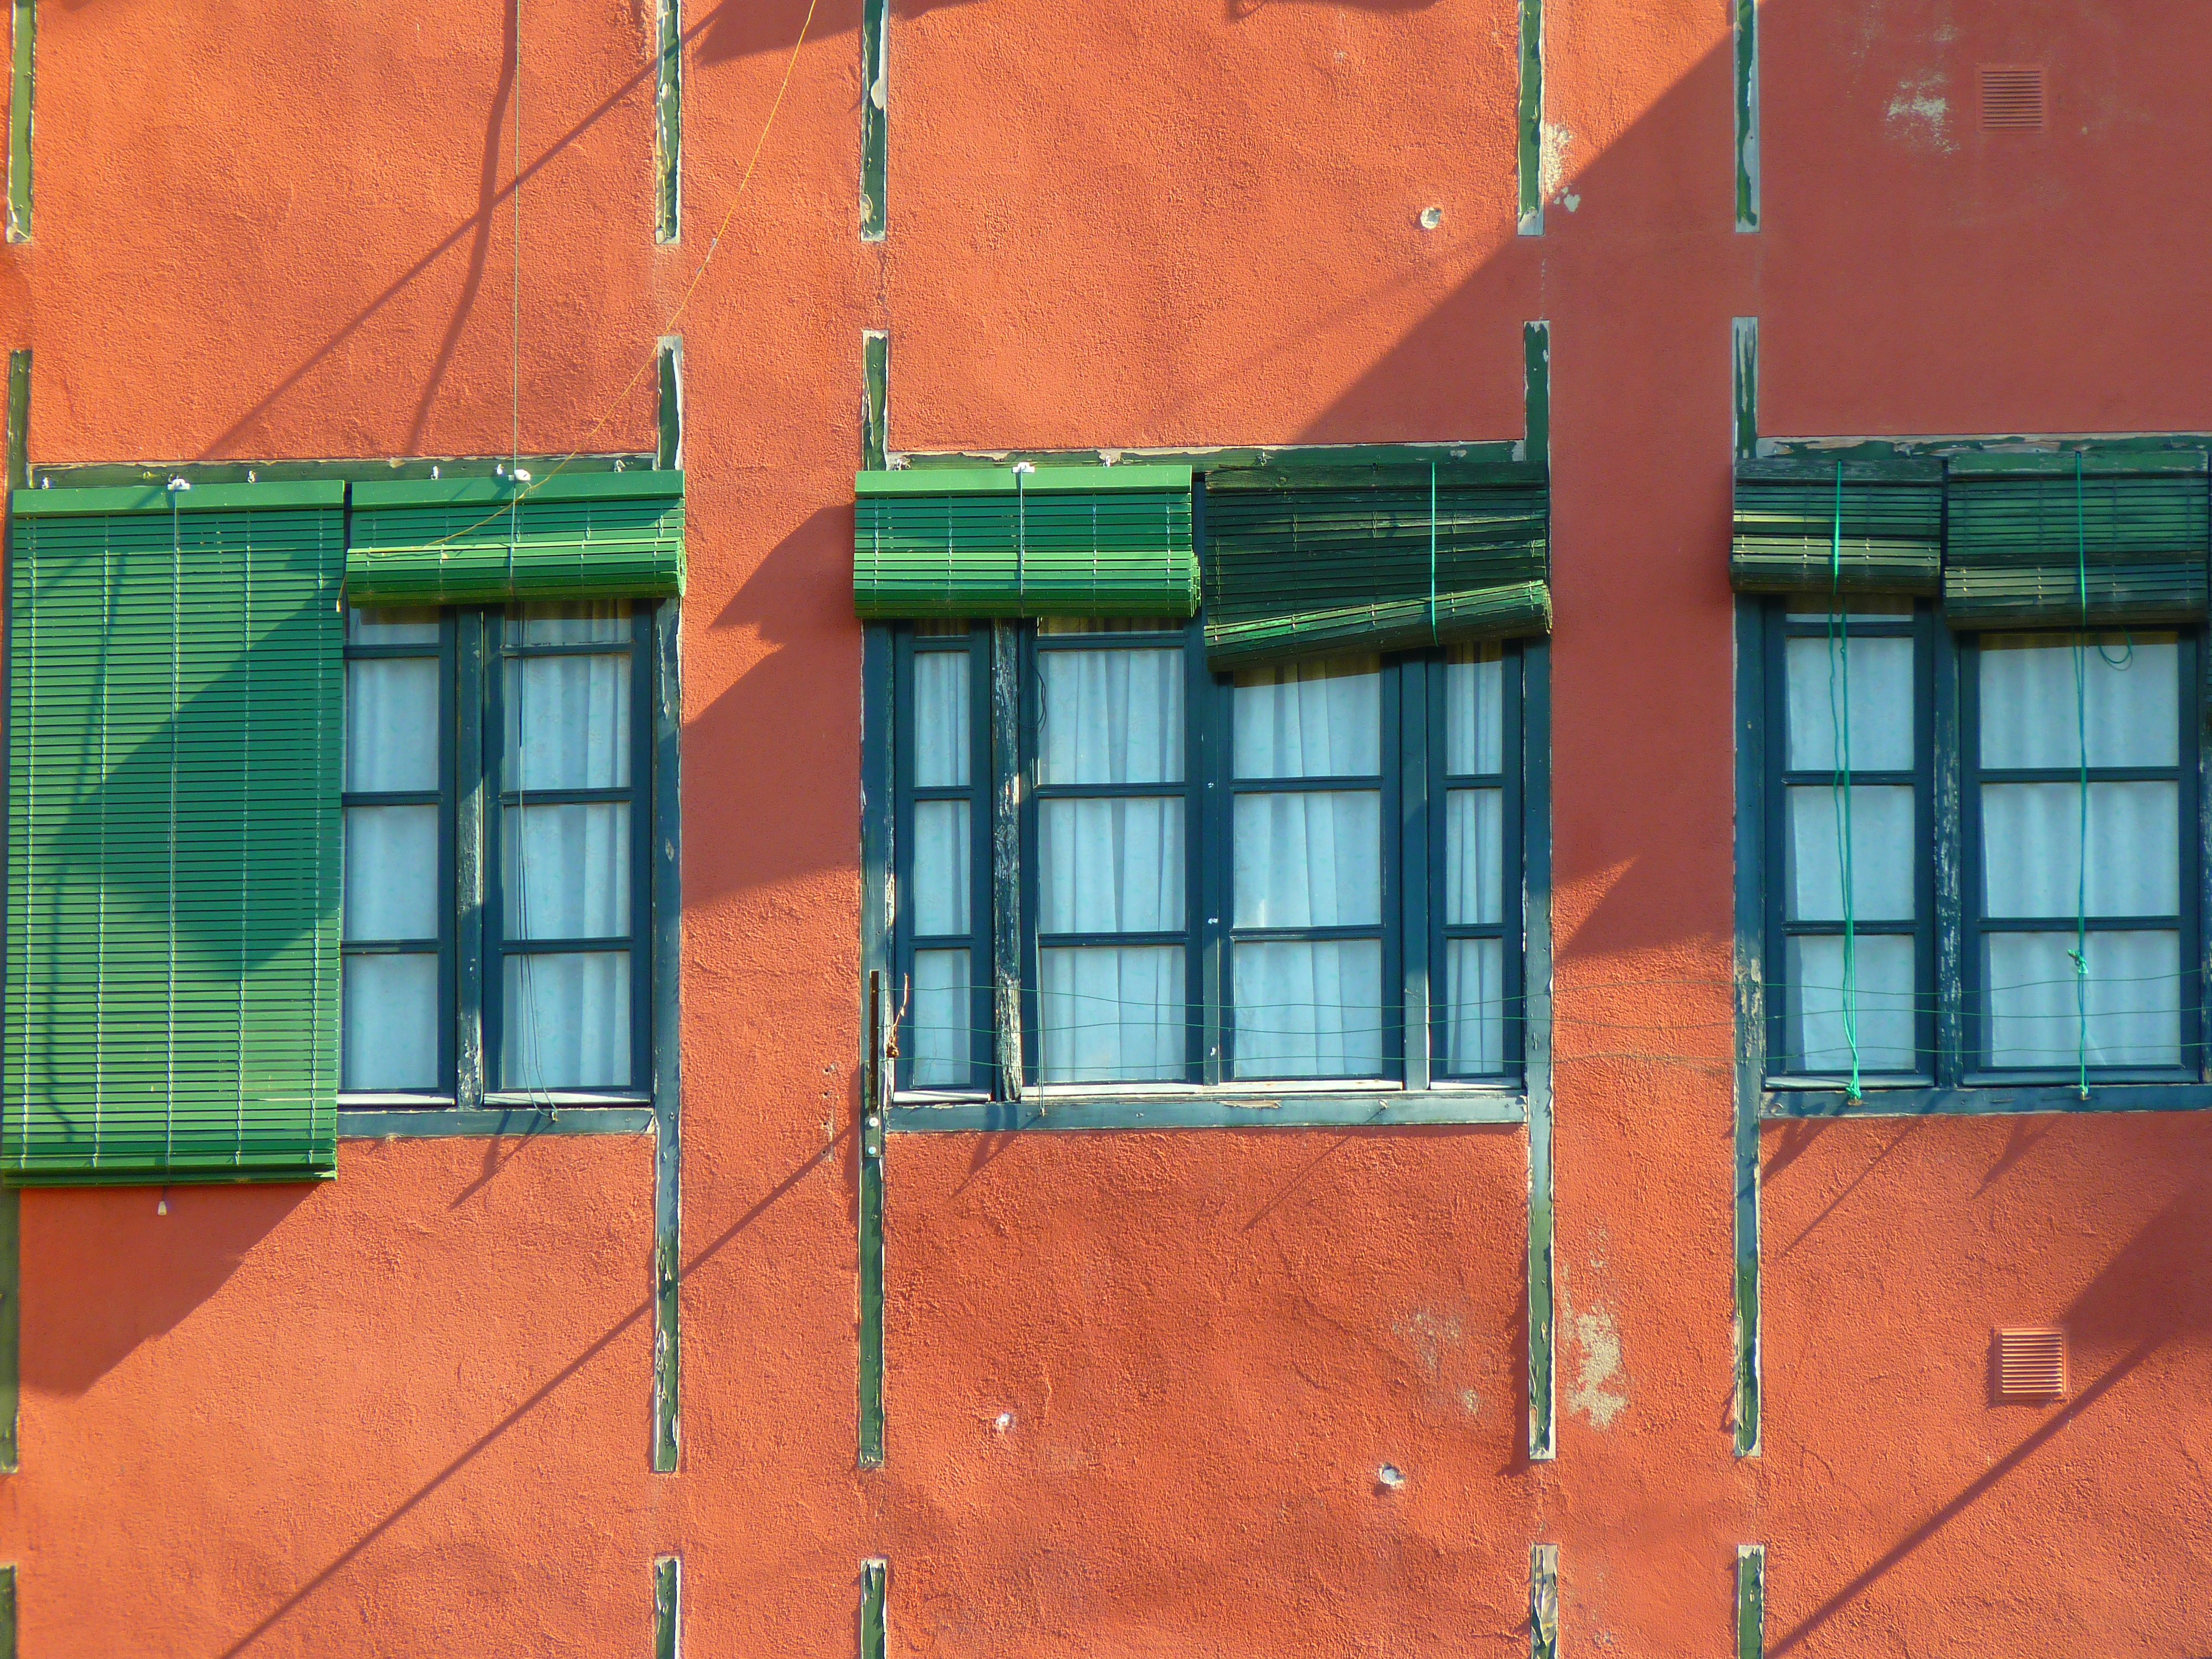
architecture, structure, wood, house, window, glass, building, home, wall, green, red, color, facade, brick, interior design, blinds, flooring, urban area, window covering